Pantitlán metro station

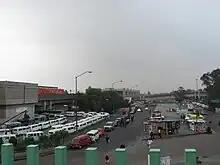

The architects of Pantitlán metro station were Aurelio Nuño Morales and Isaac Broid. Originally, Line 8, which runs from the historic center of Mexico City to Constitución de 1917 metro station in Iztapalapa, was planned to run from Pantitlán to Indios Verdes station, in Gustavo A. Madero, northern Mexico City. However, the project was canceled due to potential structural issues near the Zócalo area, where it was intended to interchange with Line 2 at Zócalo metro station.